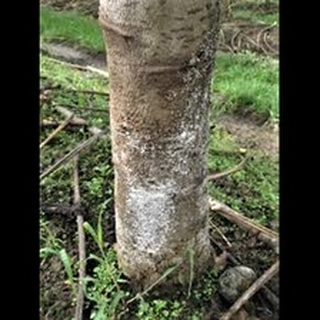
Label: wheat_common_root_rot